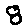
Label: 8